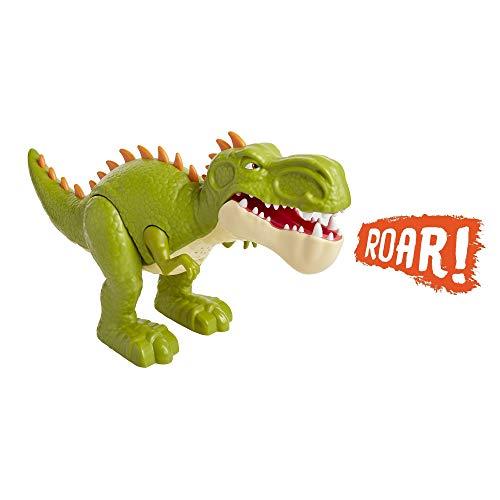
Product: Gigantosaurus Giganto Roar & Stomp Action Figure with Articulated Limbs, Dino Toy Stands 8.5" Tall & 14" Long, Dinosaur Toys with Sounds for Boys & Girls 3 Years Old & Up
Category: Toys & Games | Collectible Toys | Statues, Bobbleheads & Busts | Statues
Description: Roar and stomp giganto measures approximately 14 inches long and 8.5 inches tall.
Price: $11.01
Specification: ProductDimensions:15x6x10inches|ItemWeight:2.2pounds|ShippingWeight:2.2pounds(Viewshippingratesandpolicies)|ASIN:B07NYCW2TW|Itemmodelnumber:98627-PLY|Manufacturerrecommendedage:36months-6years